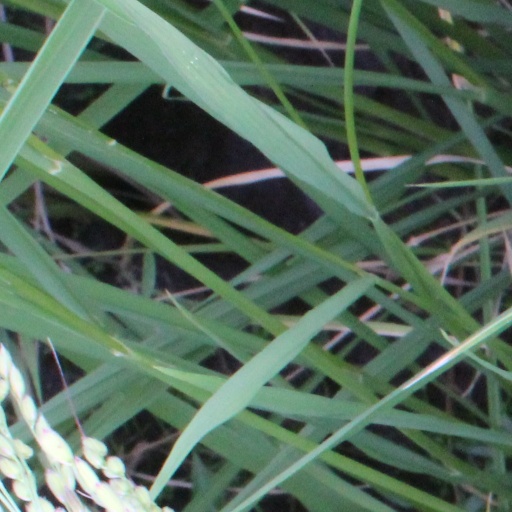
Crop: rice